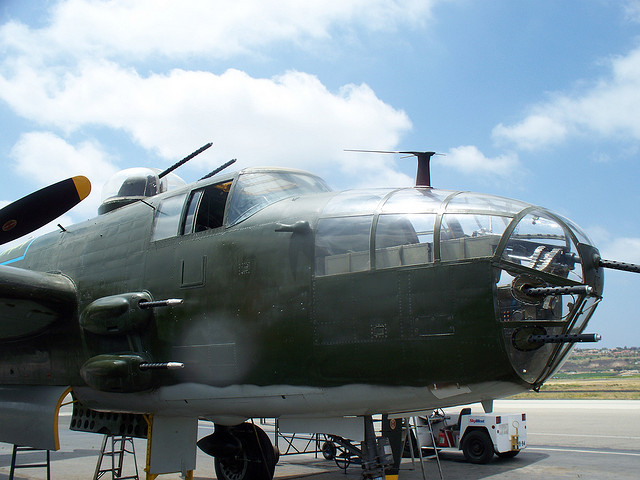
user: Given an image and a question. Answer the question in a short answer. Question: What is this used for? Short Answer:
assistant: fly